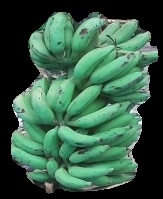
Variety: elakki-bale
Grade: grade3